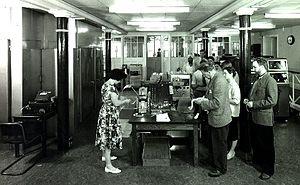
EDSAC 2 était un ordinateur primitif, le successeur de l'Electronic Delay Storage Automatic Calculator. C'était le premier ordinateur à avoir une unité de contrôle microprogrammée ainsi qu'une architecture materielle basé sur le principe de tranche de bits.